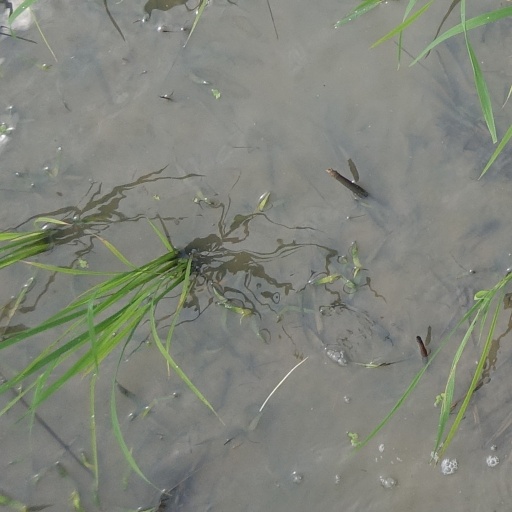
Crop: rice